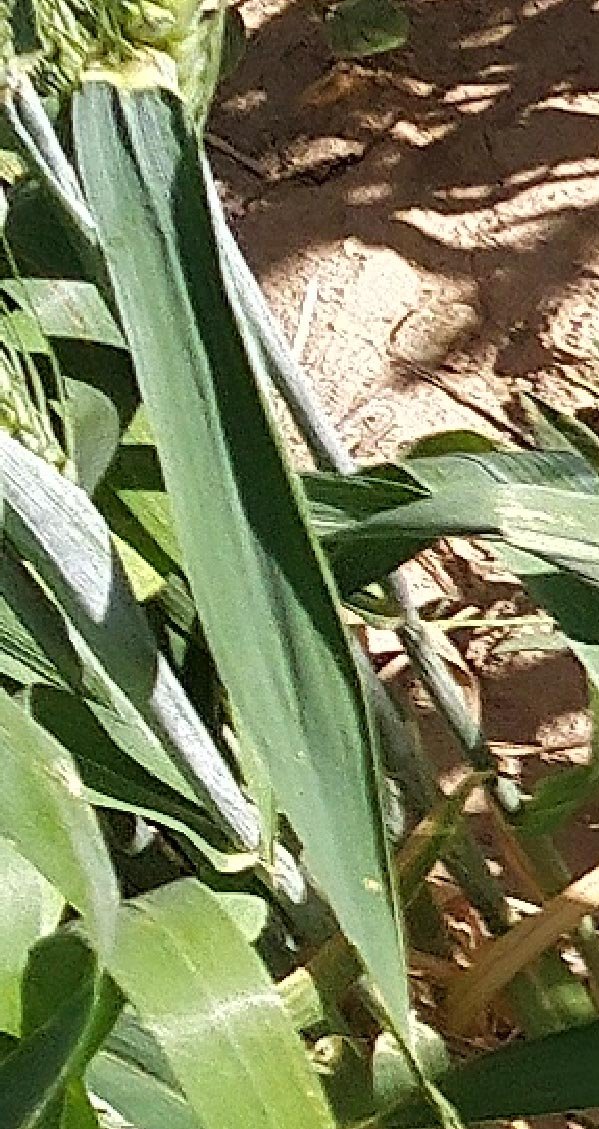
Label: Wheat___Healthy